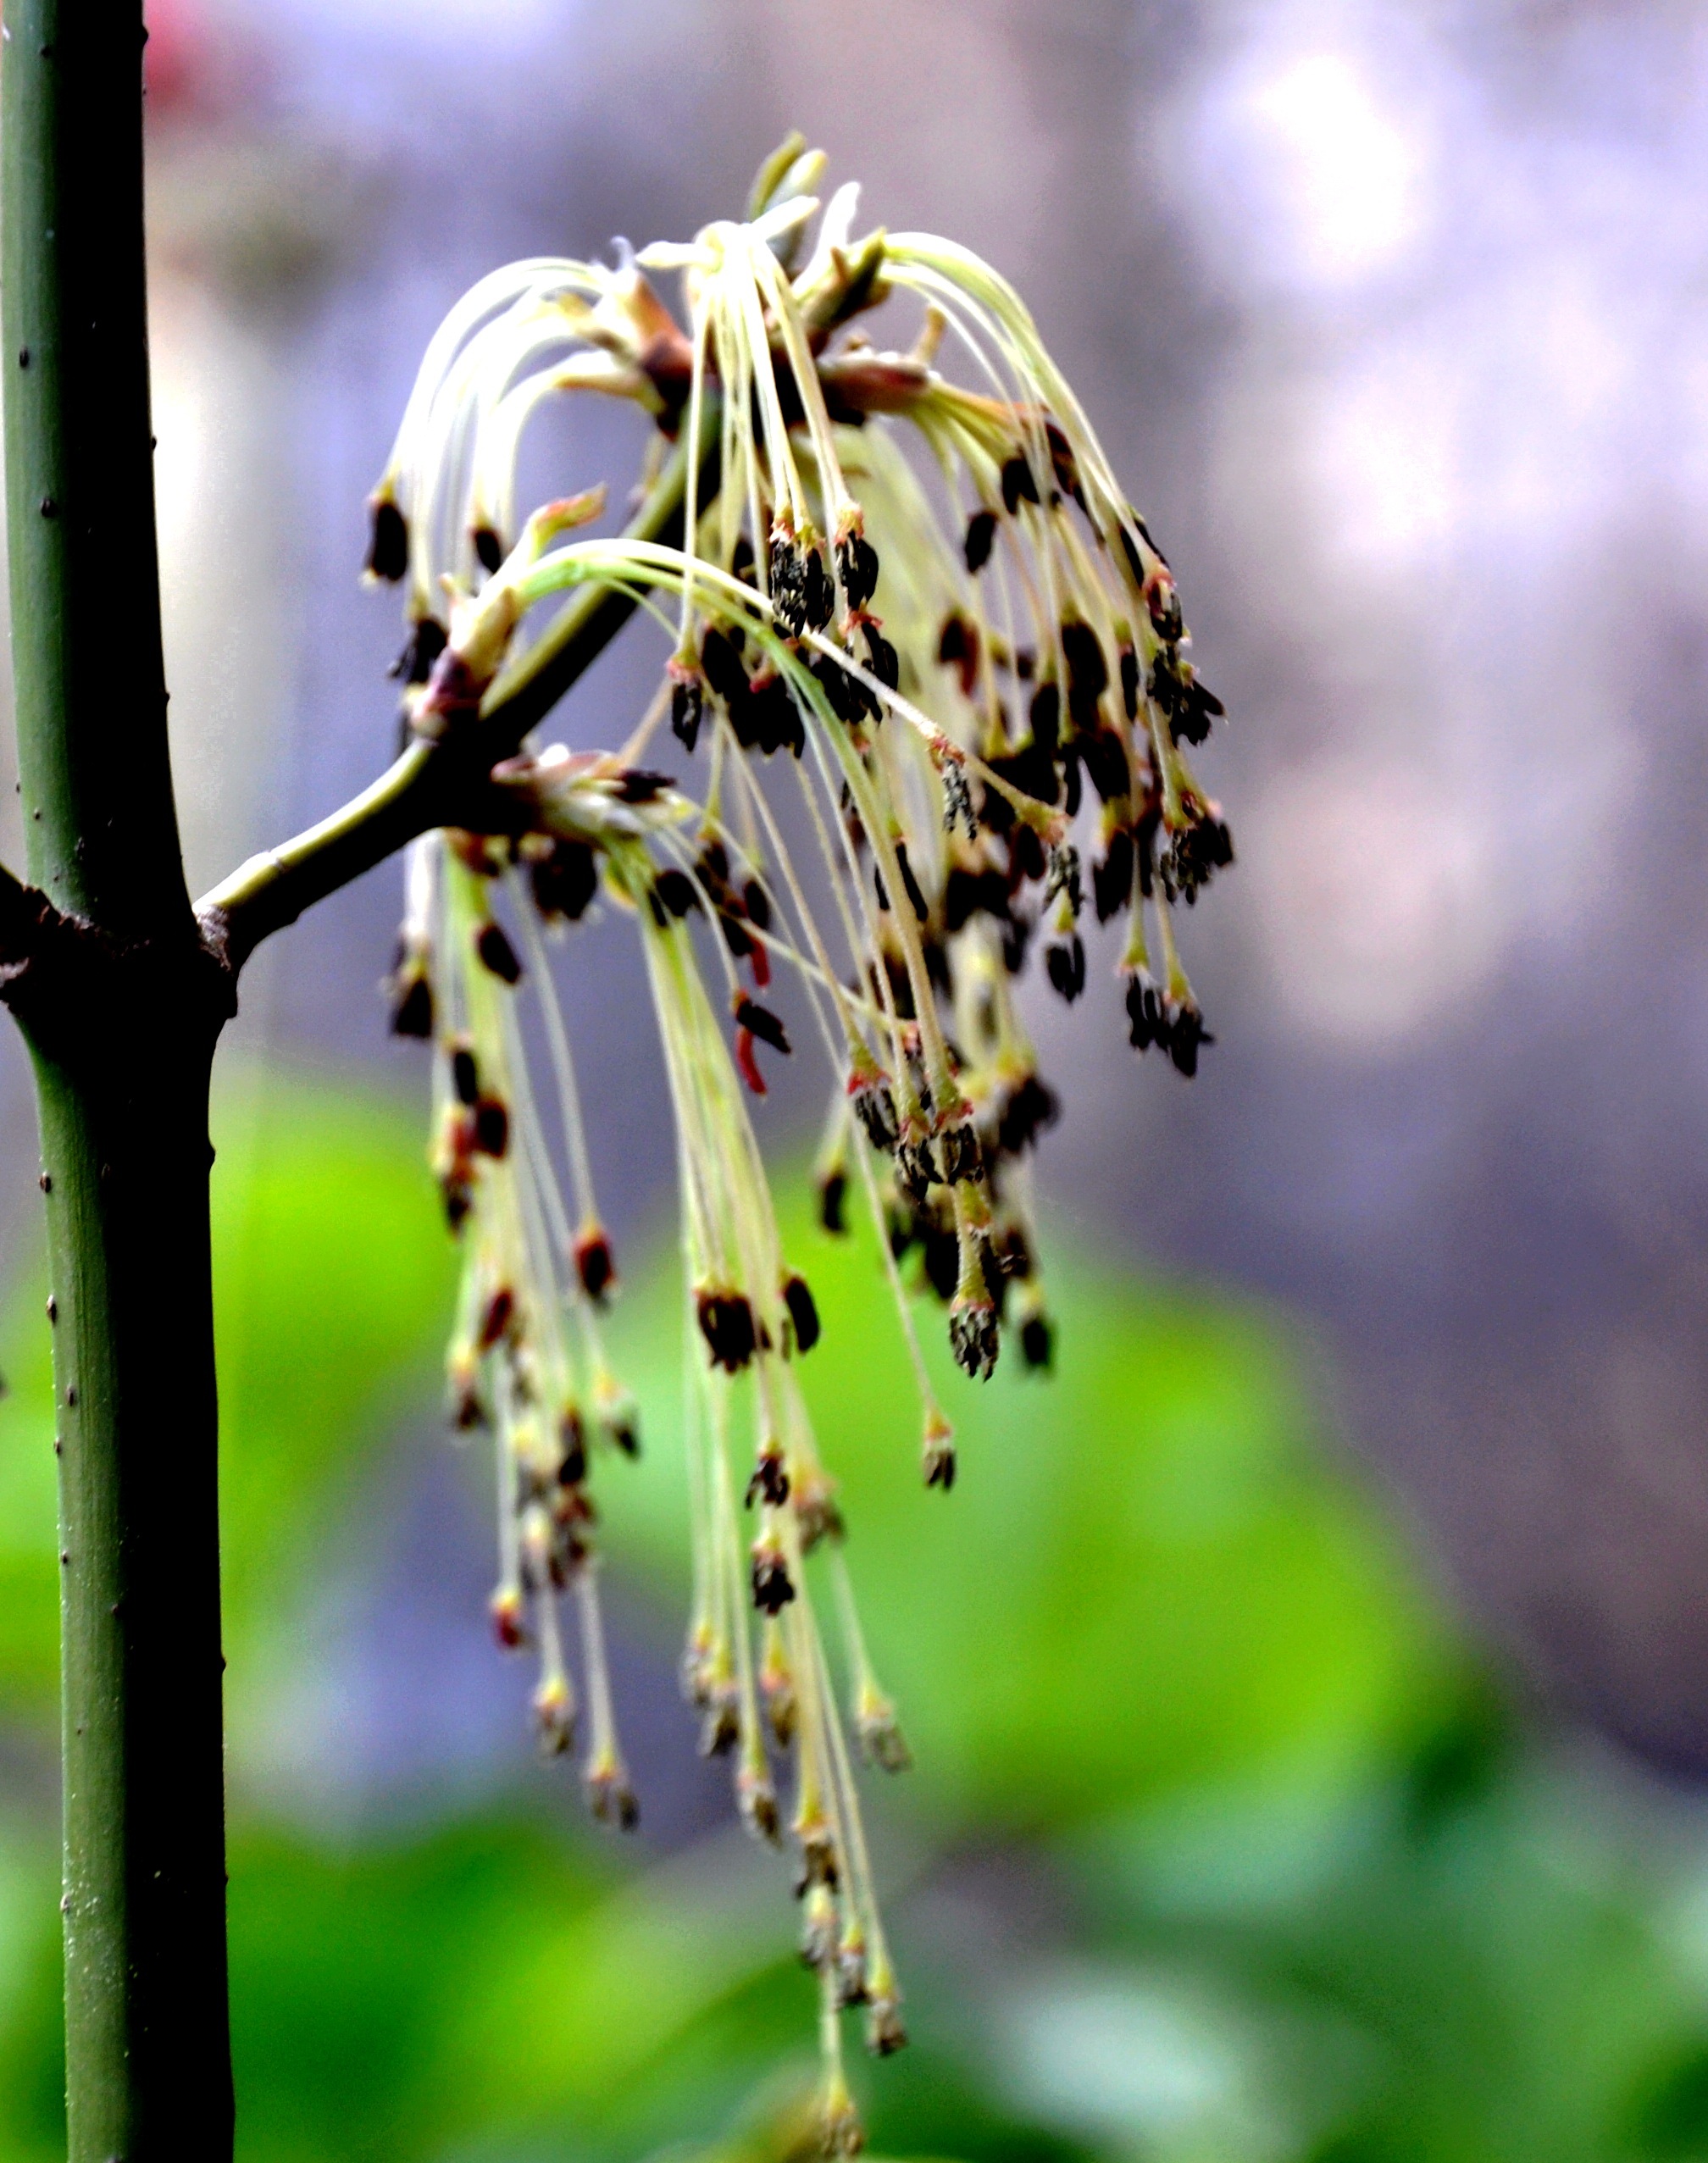
tree, nature, grass, branch, blossom, plant, photography, sunlight, leaf, flower, spring, green, botany, flora, wildflower, close up, macro photography, flowering tree, flowering plant, plant stem, land plant, green maple